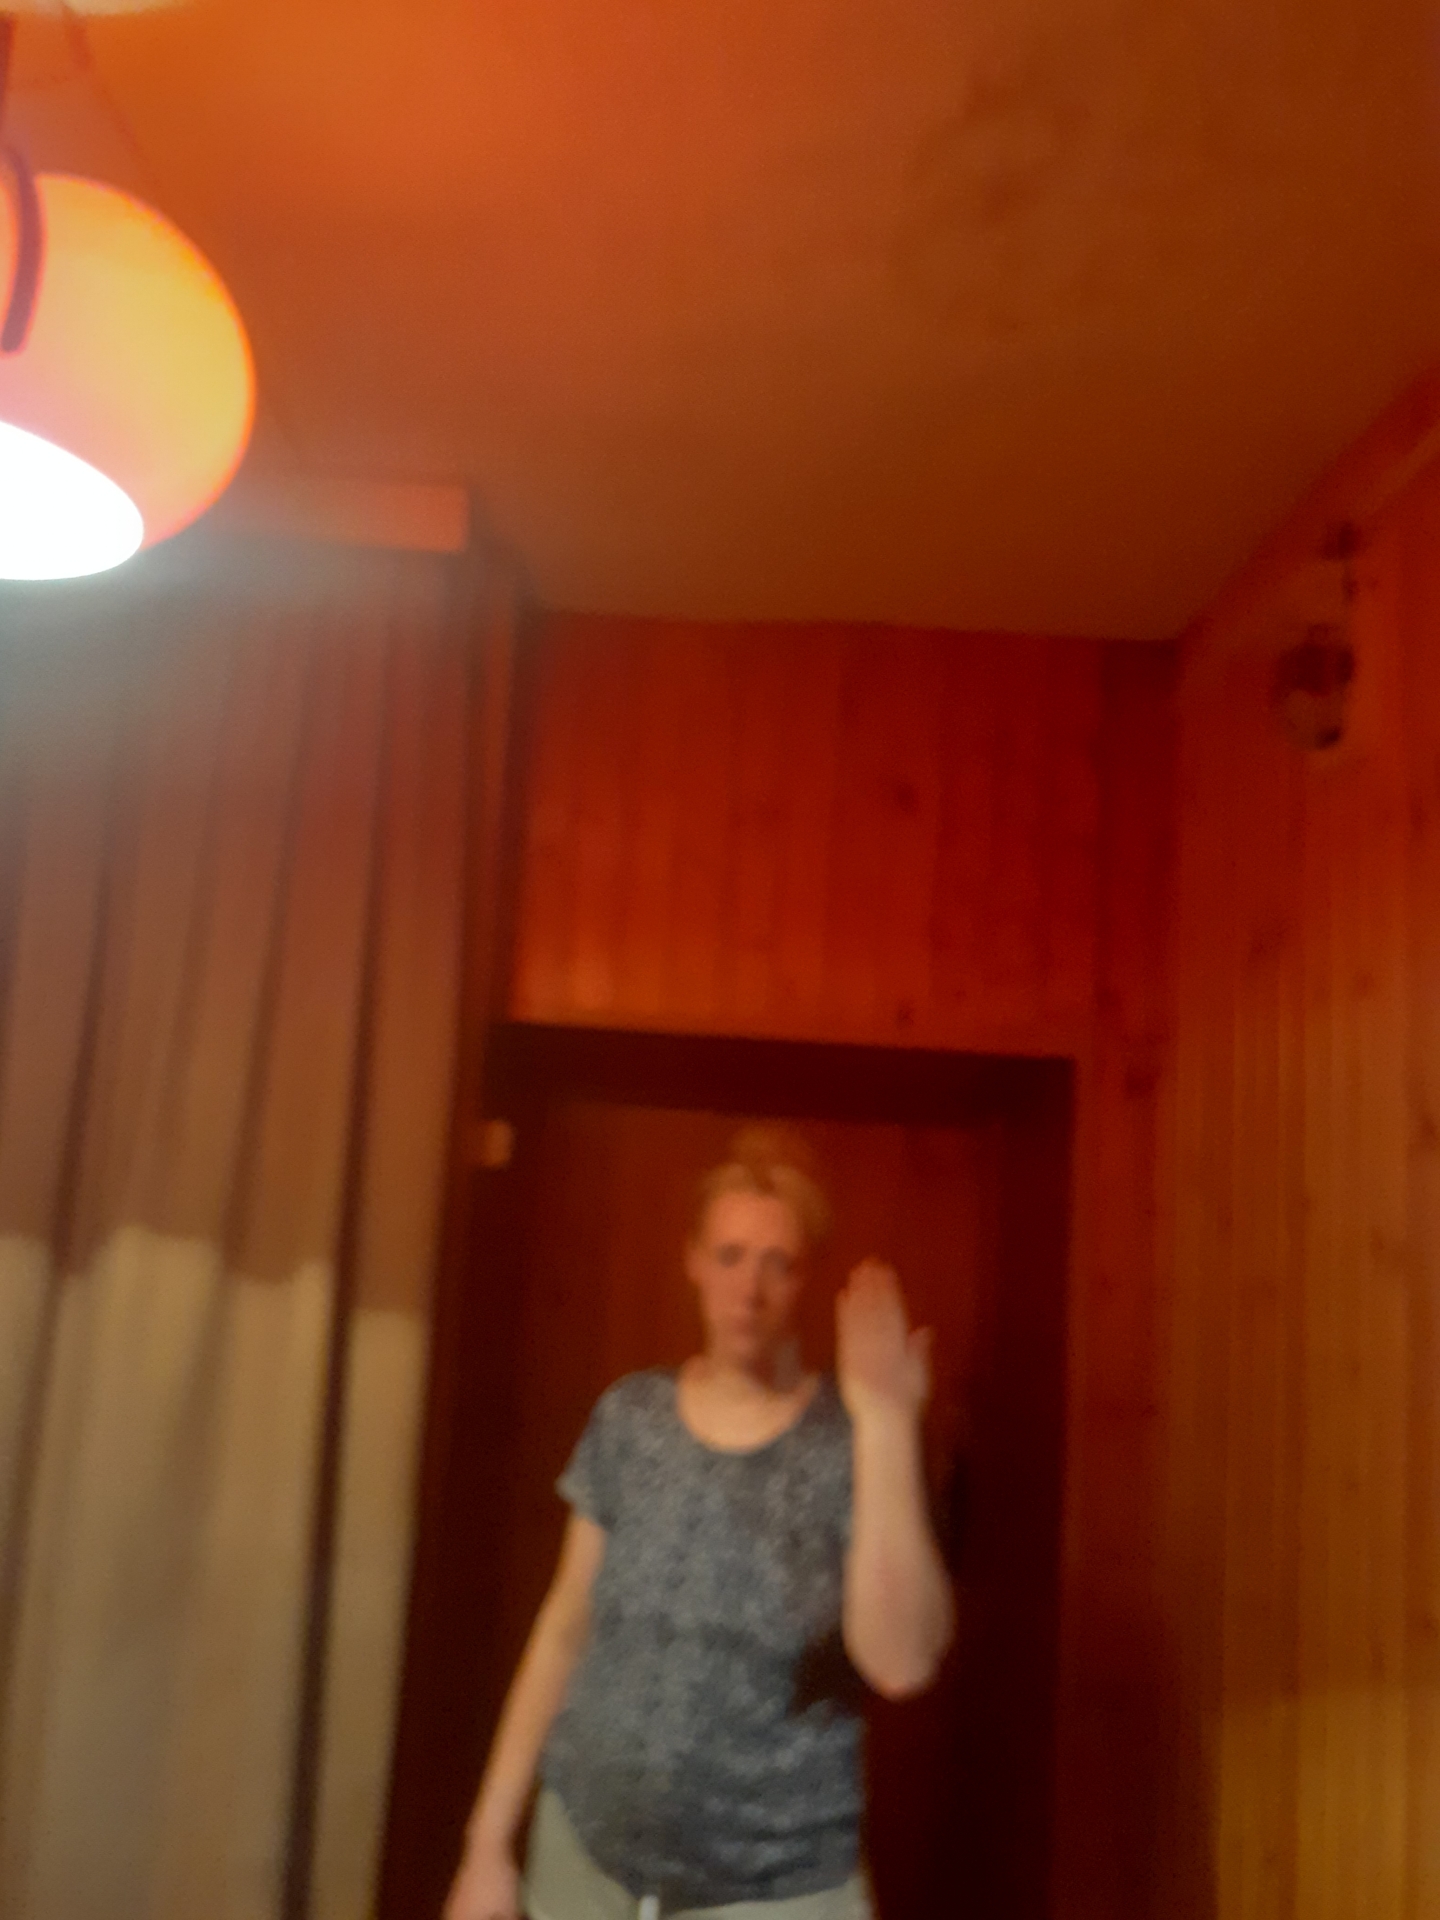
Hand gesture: stop_inverted